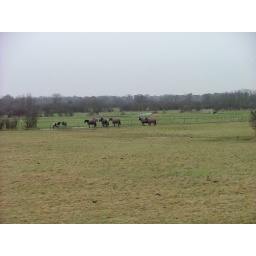
Group of horses in the back field